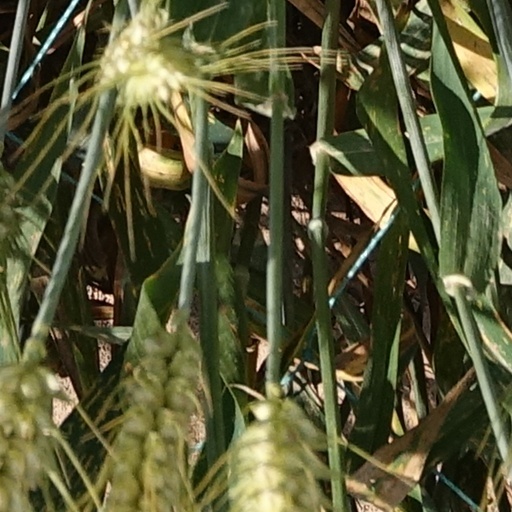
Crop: wheat